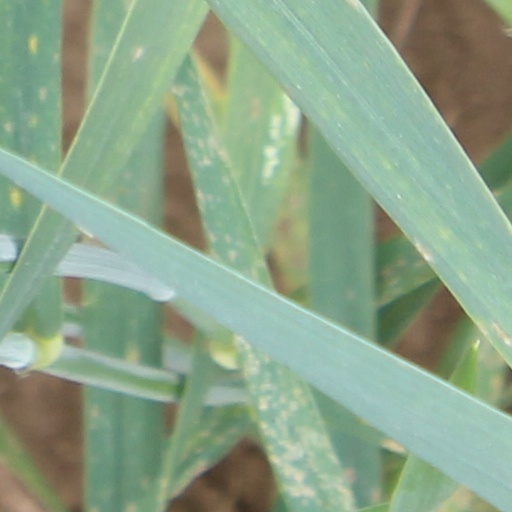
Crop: wheat